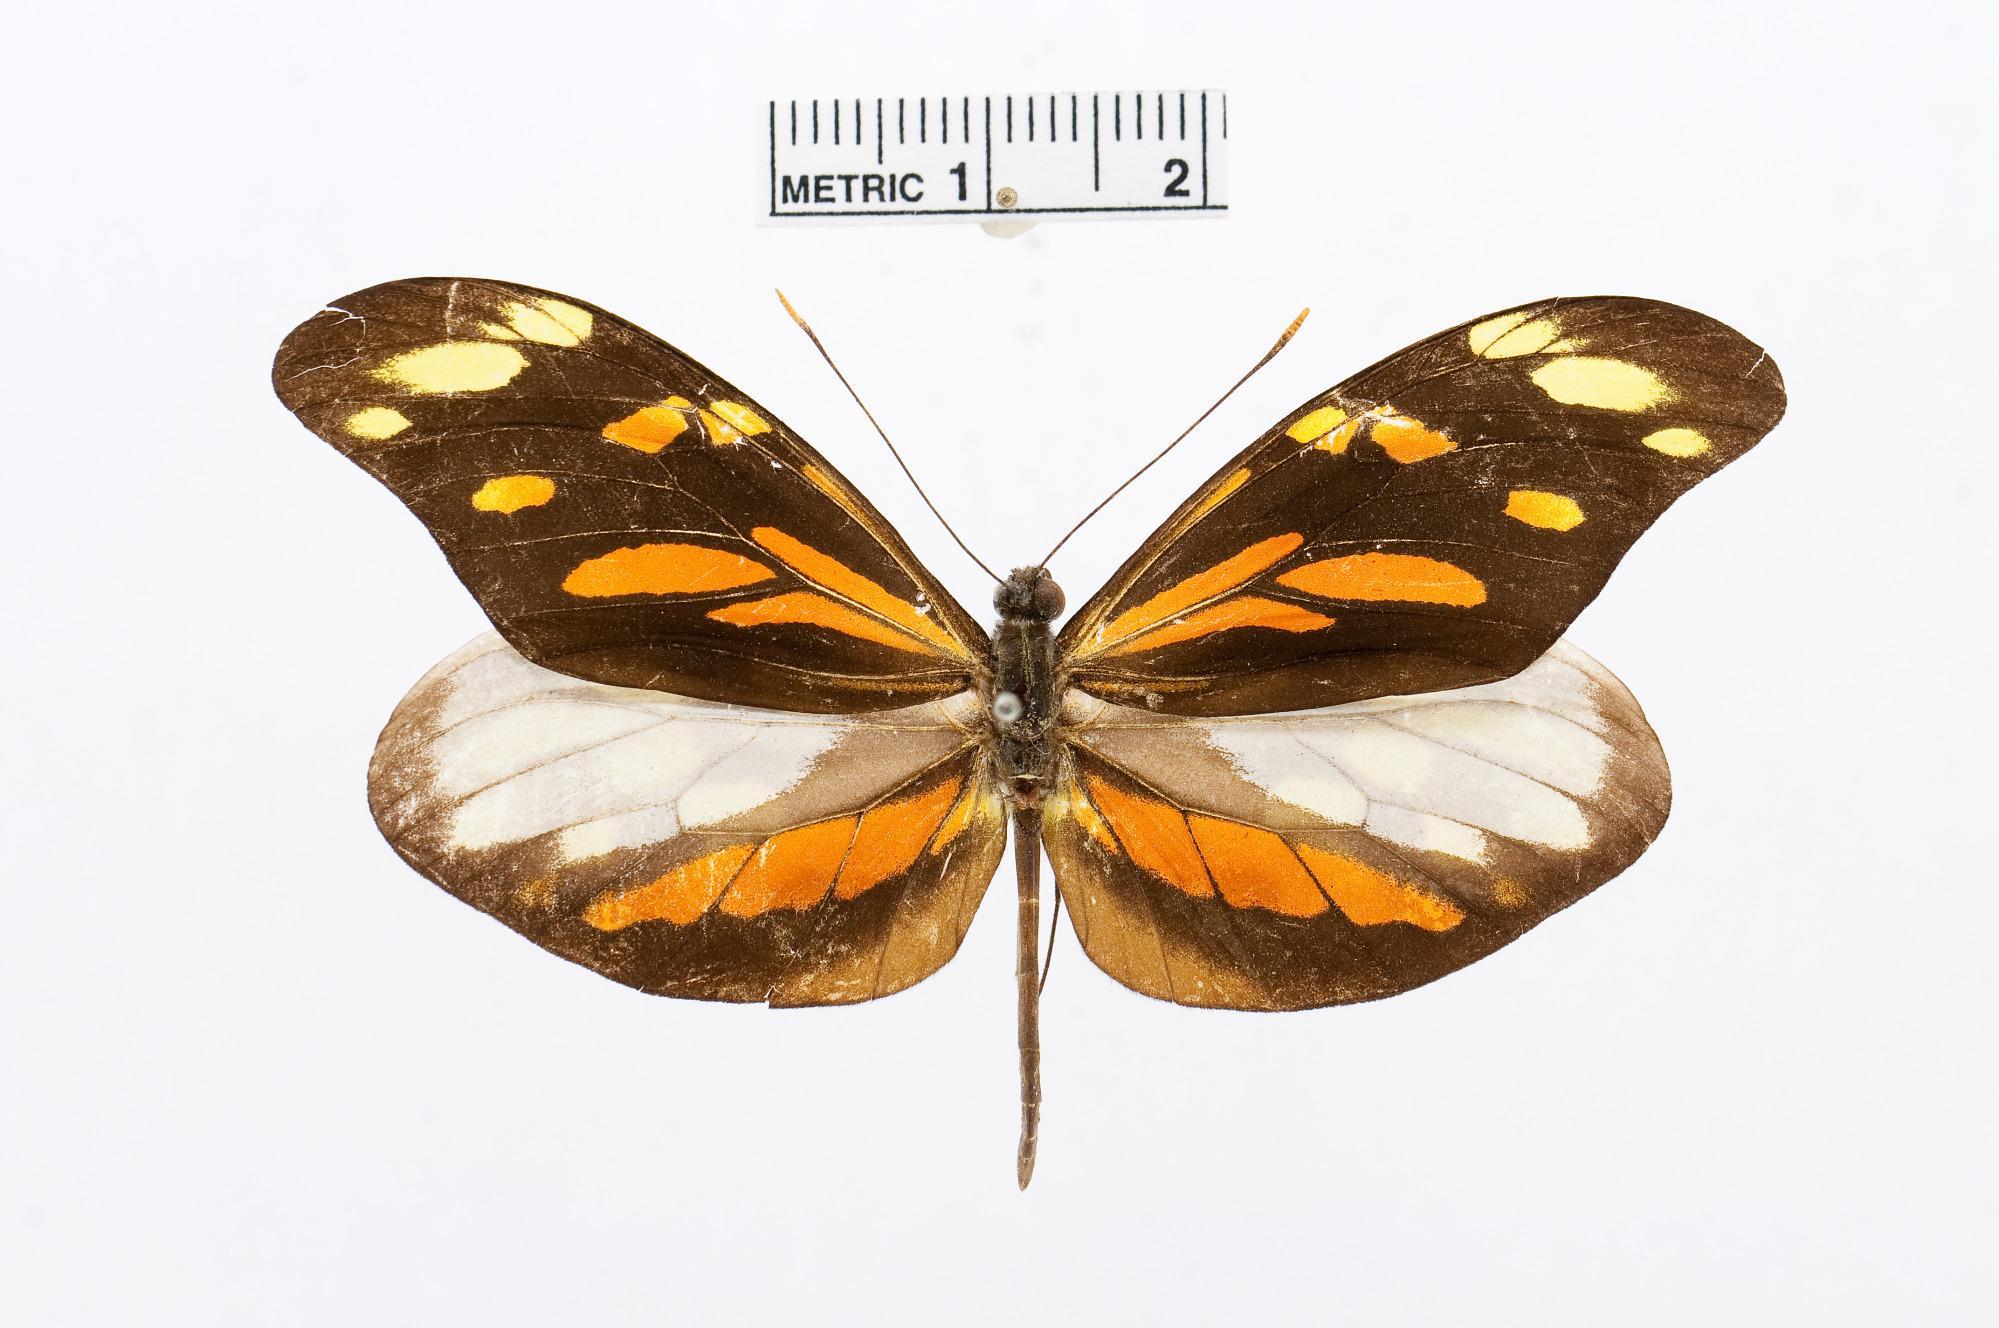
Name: Dismorphia amphione
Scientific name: Dismorphia amphione
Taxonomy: Animalia, Arthropoda, Hexapoda, Insecta, Lepidoptera, Pieridae, Dismorphiinae